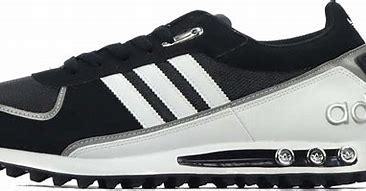
Brand: Adidas
Model: La Ii